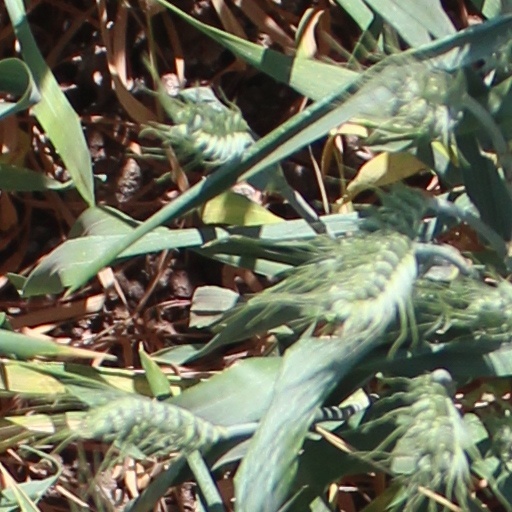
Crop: wheat